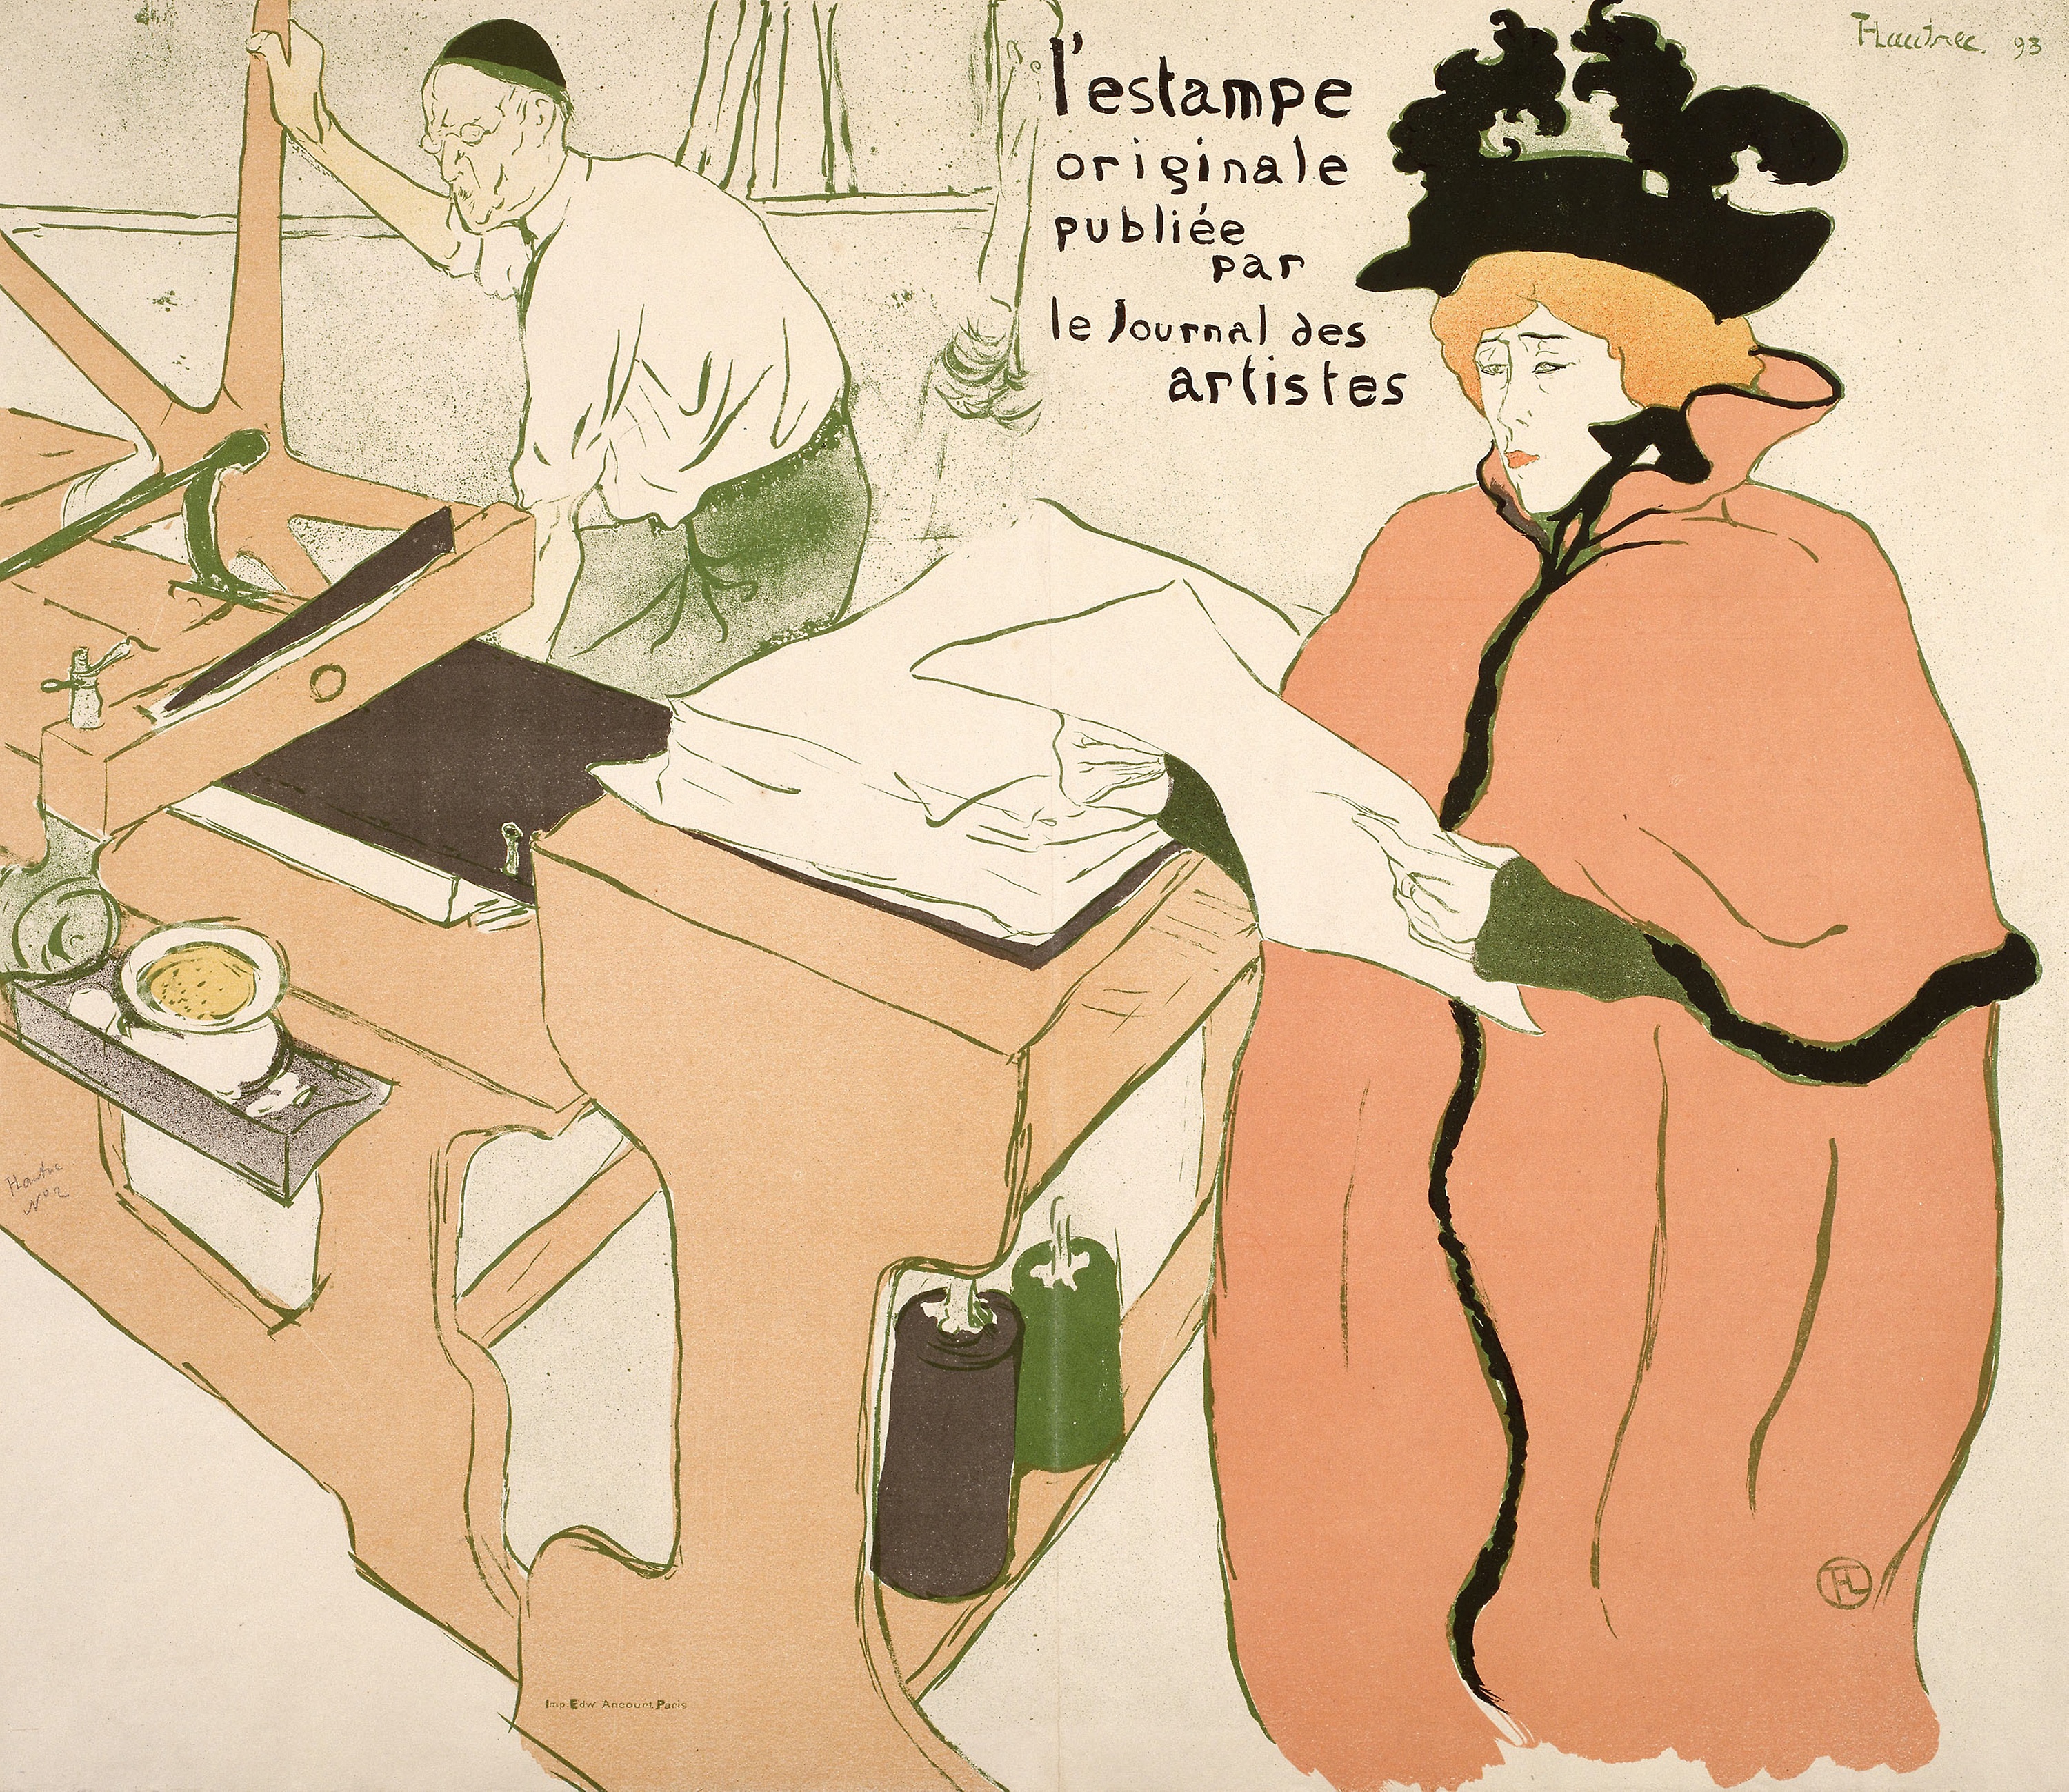
cartoon, human behavior, illustration, art, fiction, communication, comics